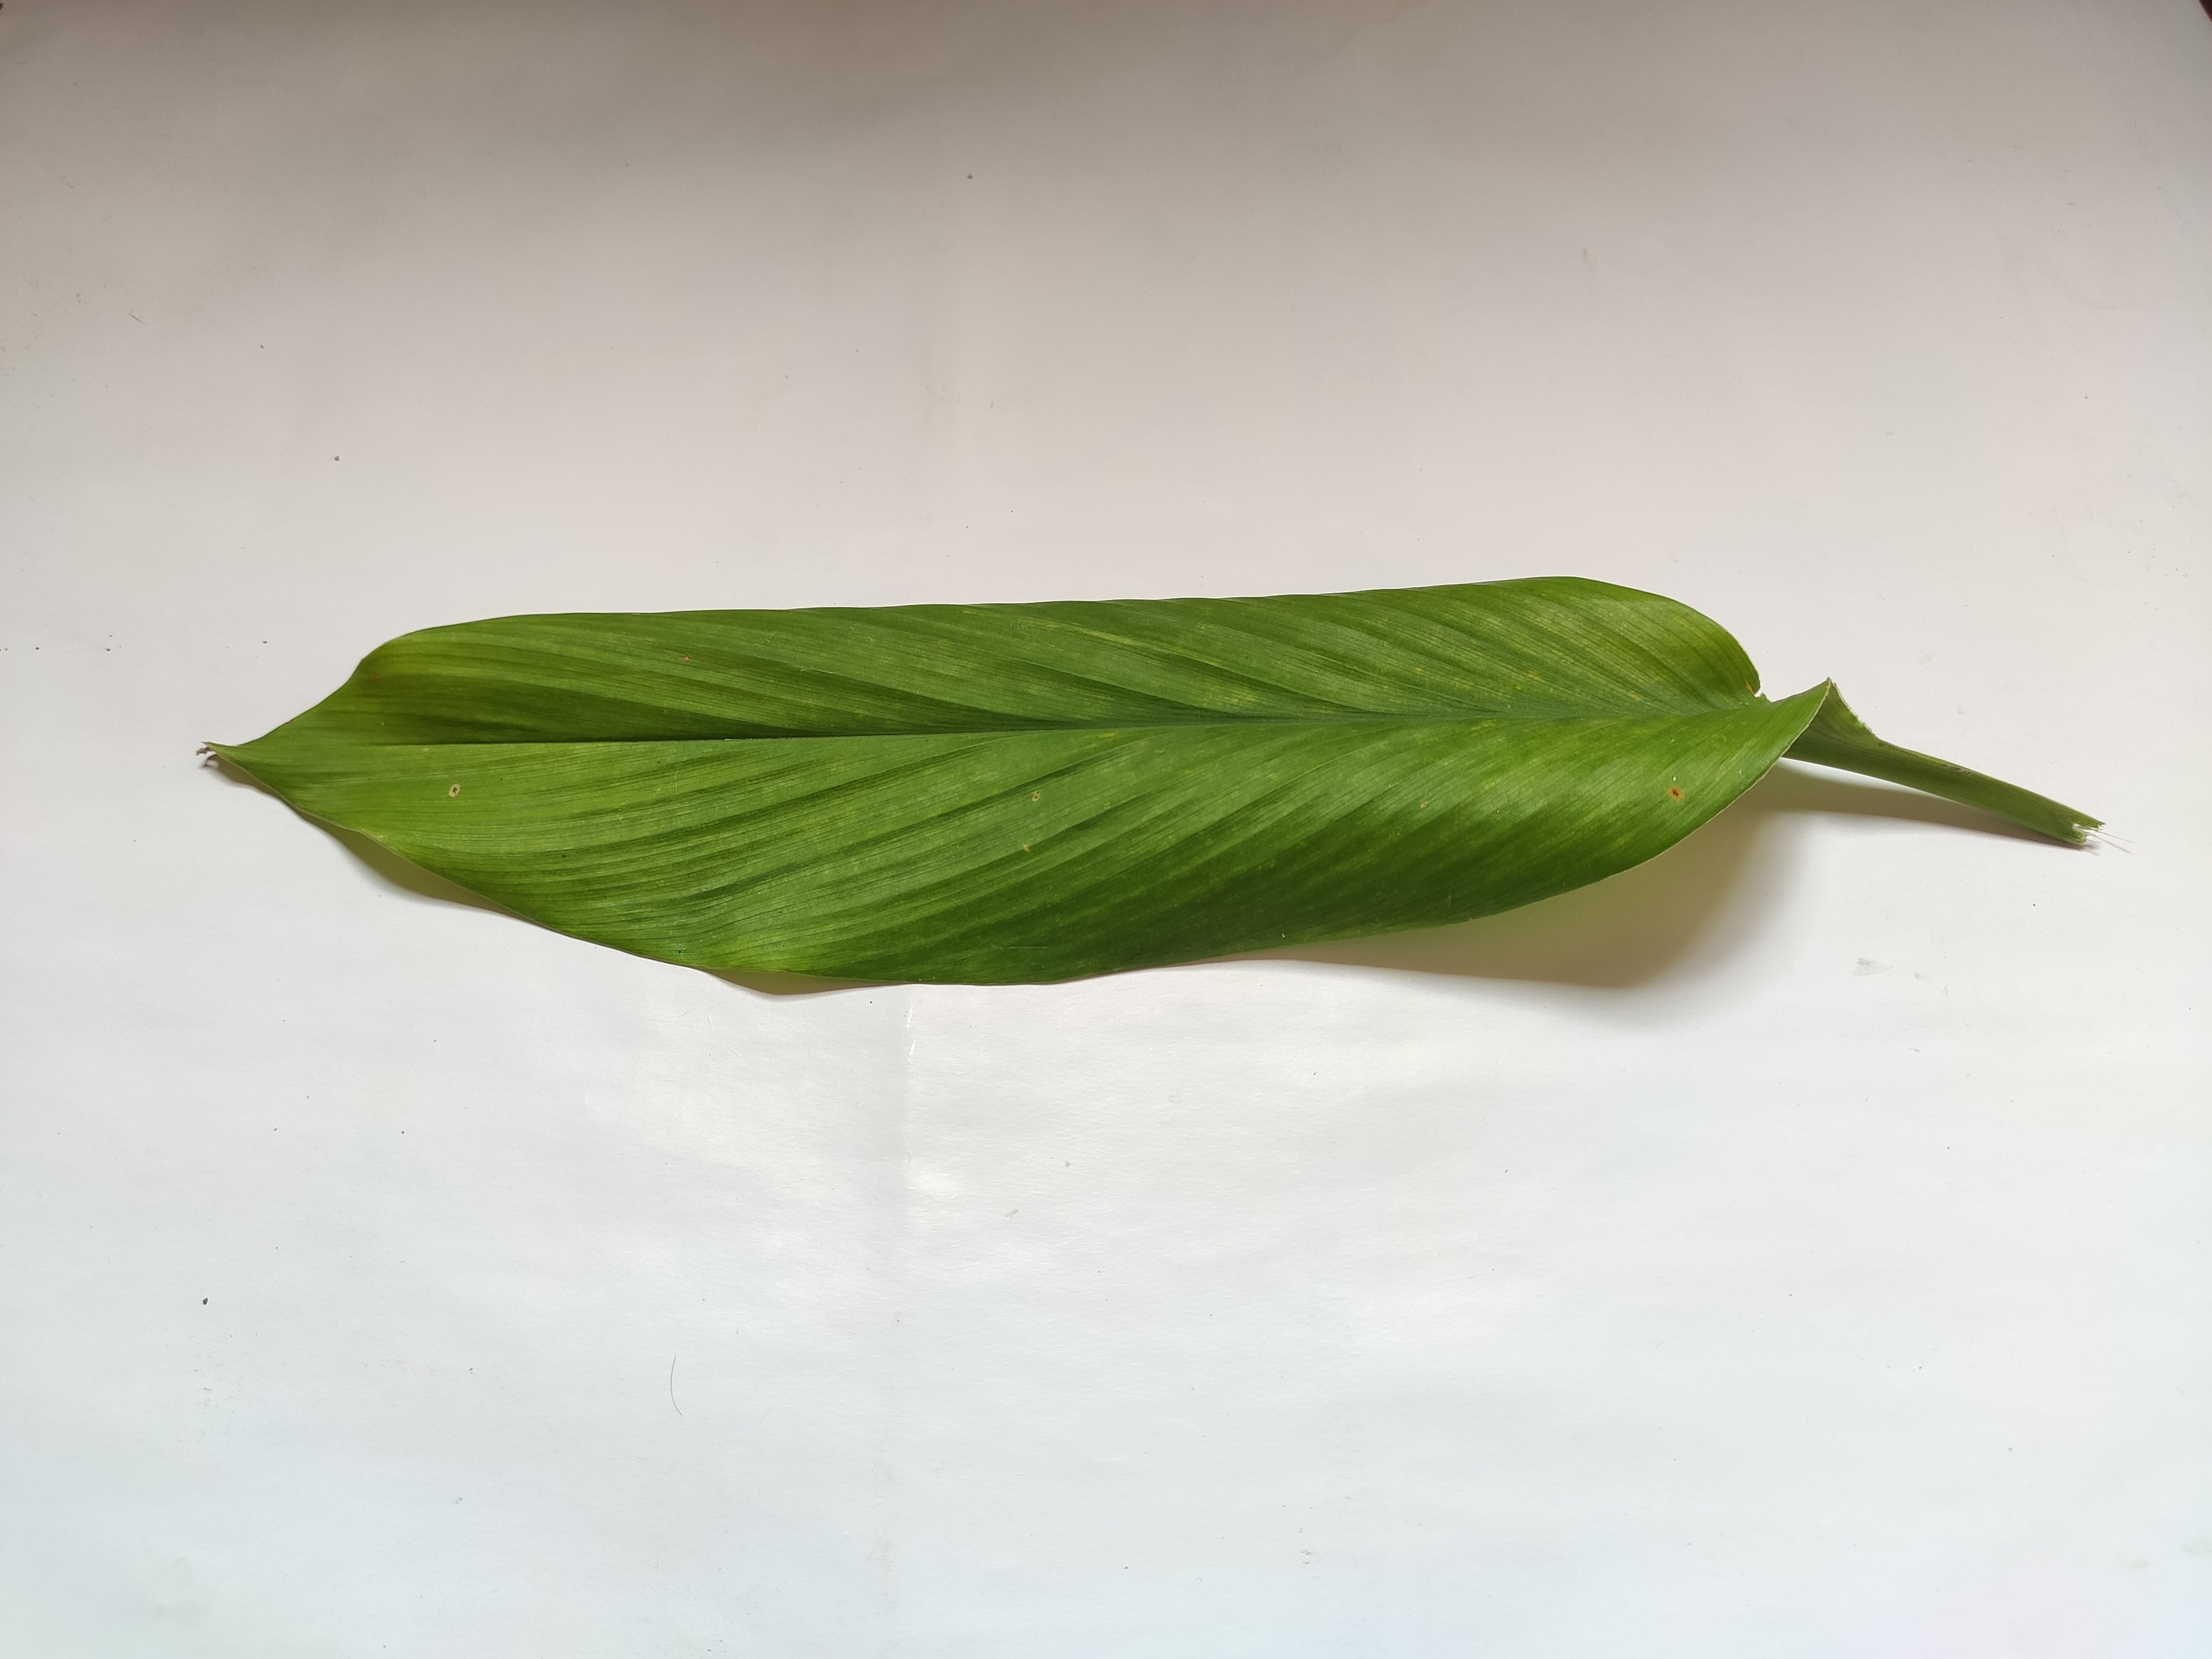
Label: Healthy_Leaf